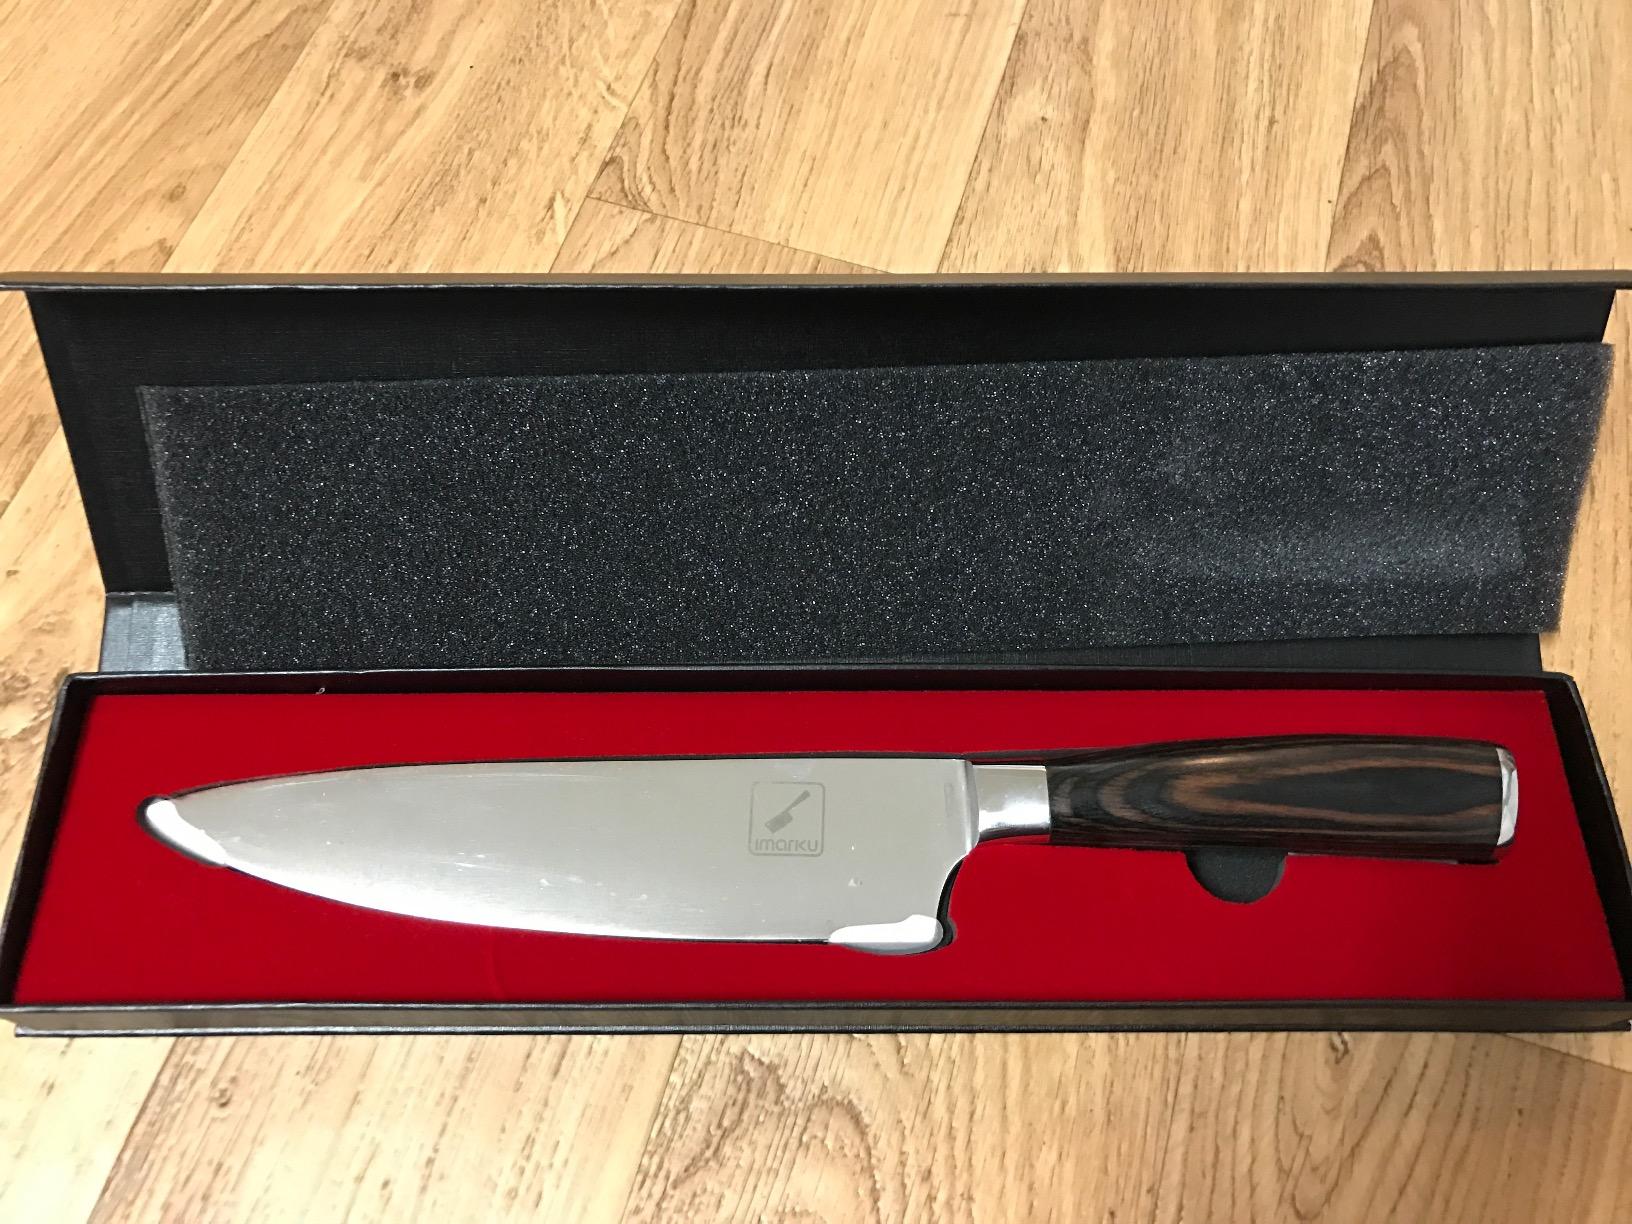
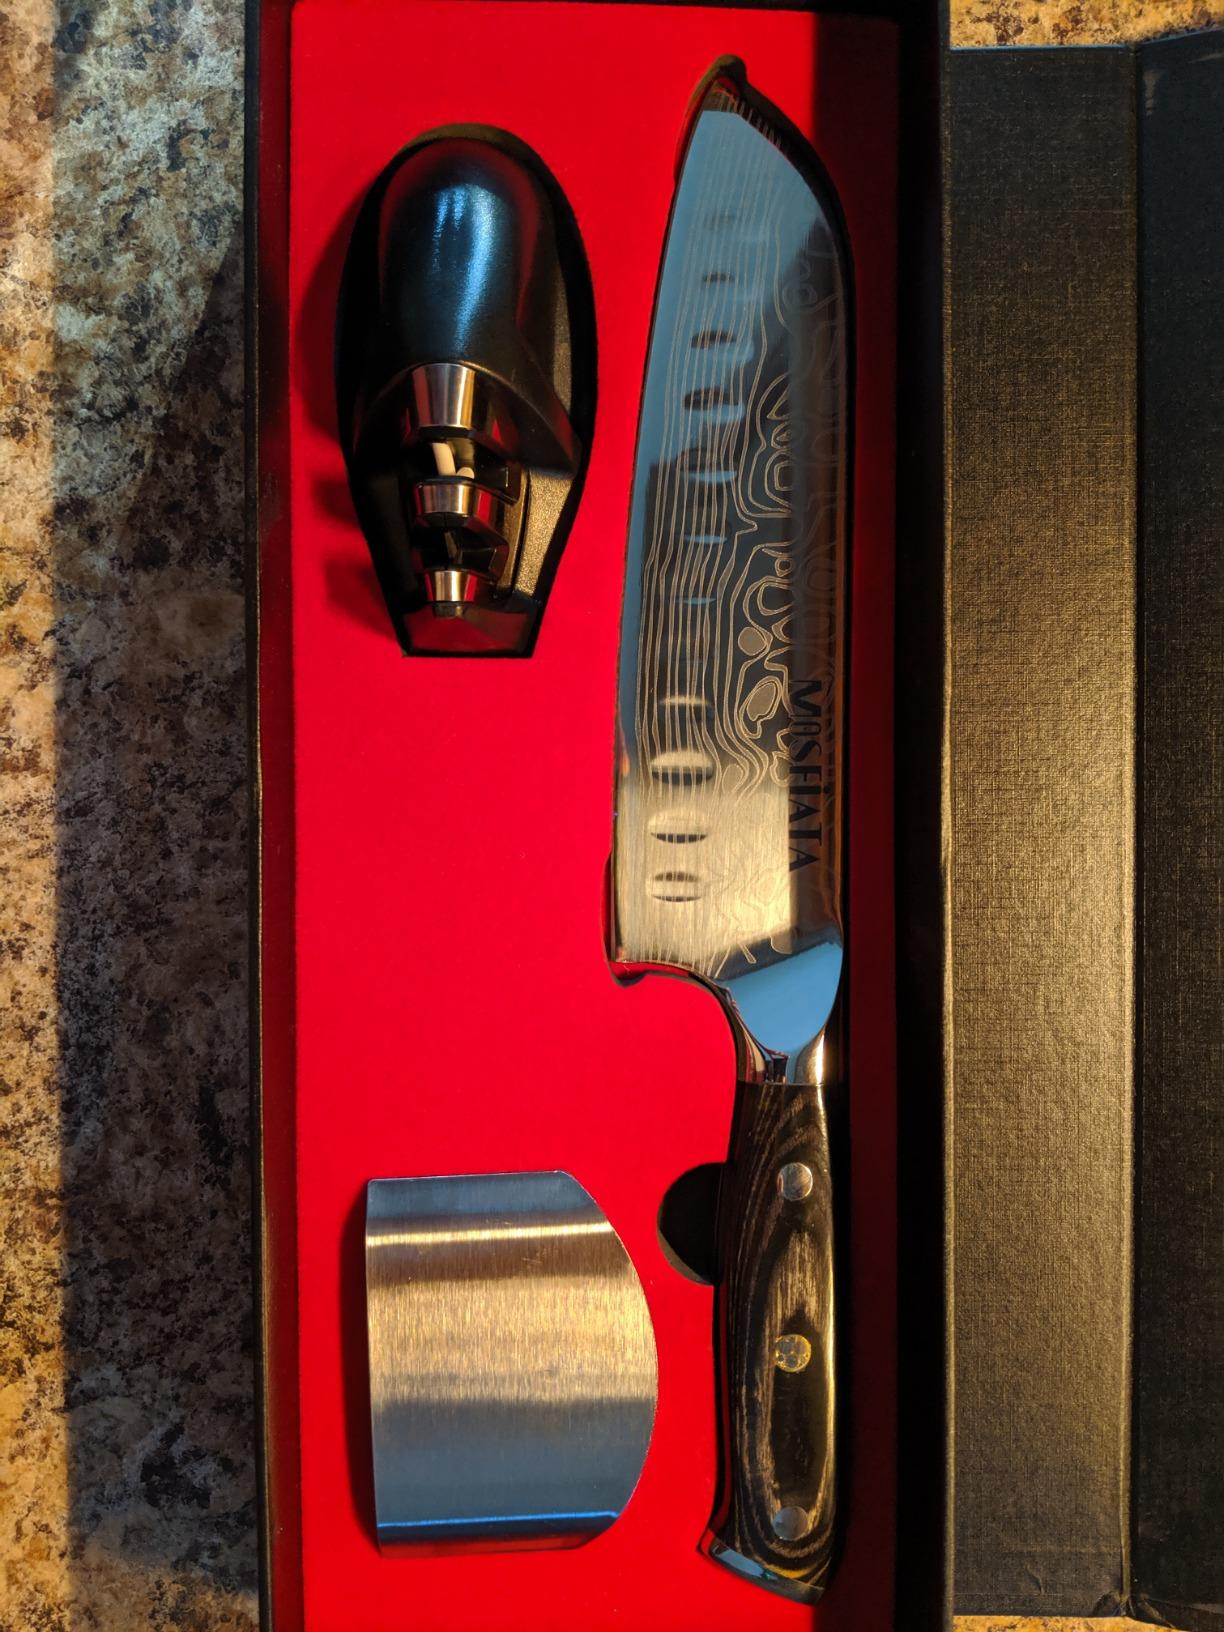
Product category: items_knife
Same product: no